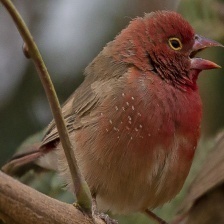
Species: AFRICAN FIREFINCH
Scientific name: LAGONOSTICTA RUBRICATA
ImageNet parent category: house_finch